La Martinière College, Lucknow

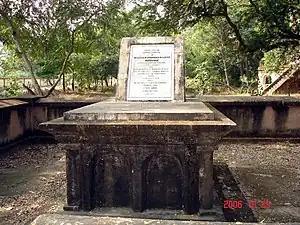
Brevet Major William Hodson's memorial and grave

In the events of 1857, eight staff members, sixty seven boys and one ensign (old boy) participated.